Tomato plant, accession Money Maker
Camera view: tilt-top (135 deg); turntable rotation: 240 degrees
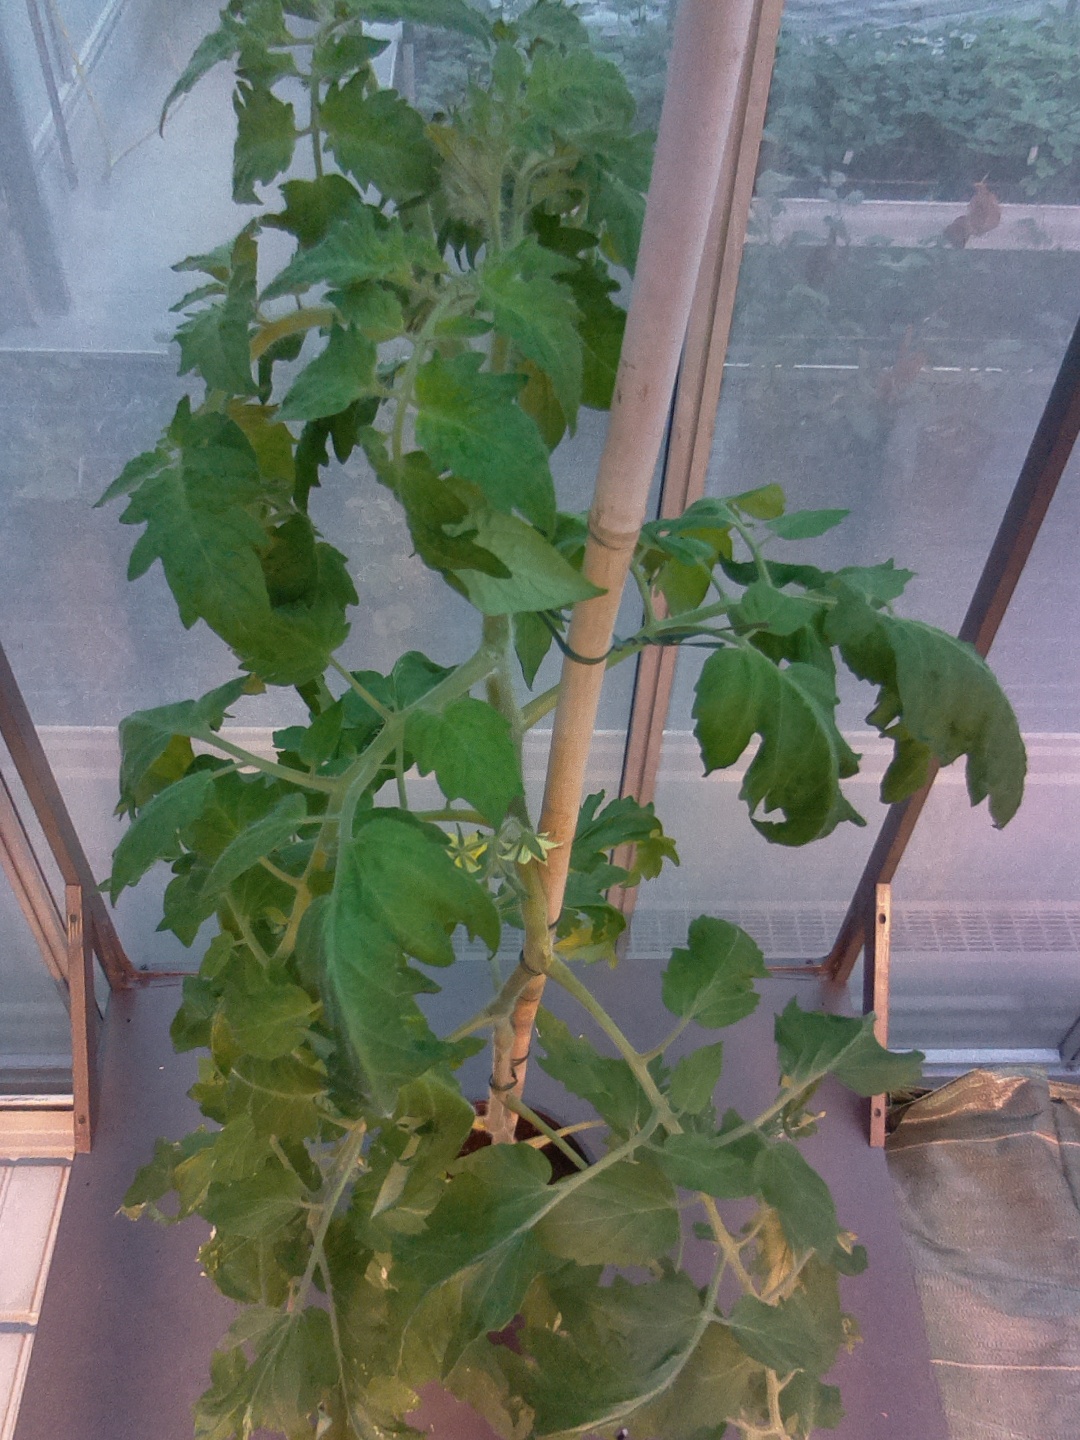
BBCH growth stage 61: 10%-20% of flowers open